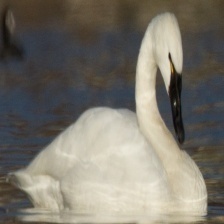
Species: TRUMPTER SWAN
Scientific name: CYGNUS BUCCINATOR
ImageNet parent category: black_swan